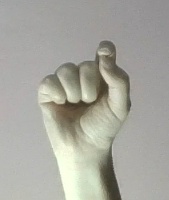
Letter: fa